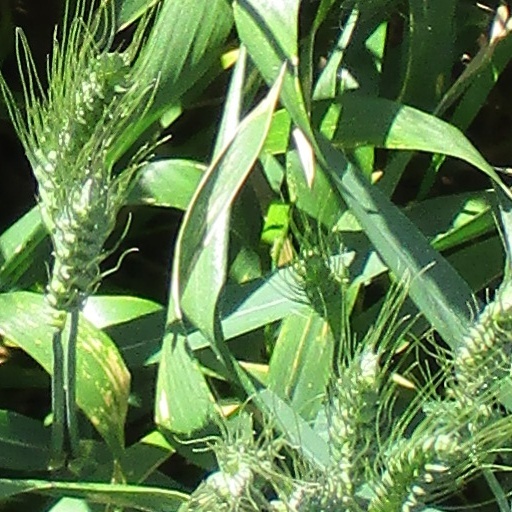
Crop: wheat